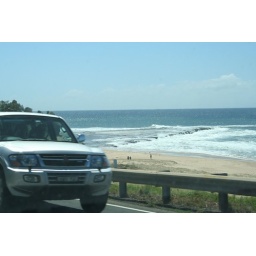
The beach up near Thirroul, out the front of the Ute (but a car got in the way)